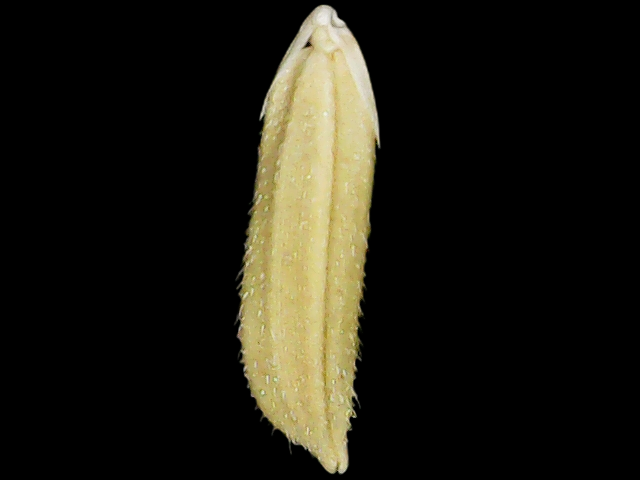
Rice variety: Binadhan20